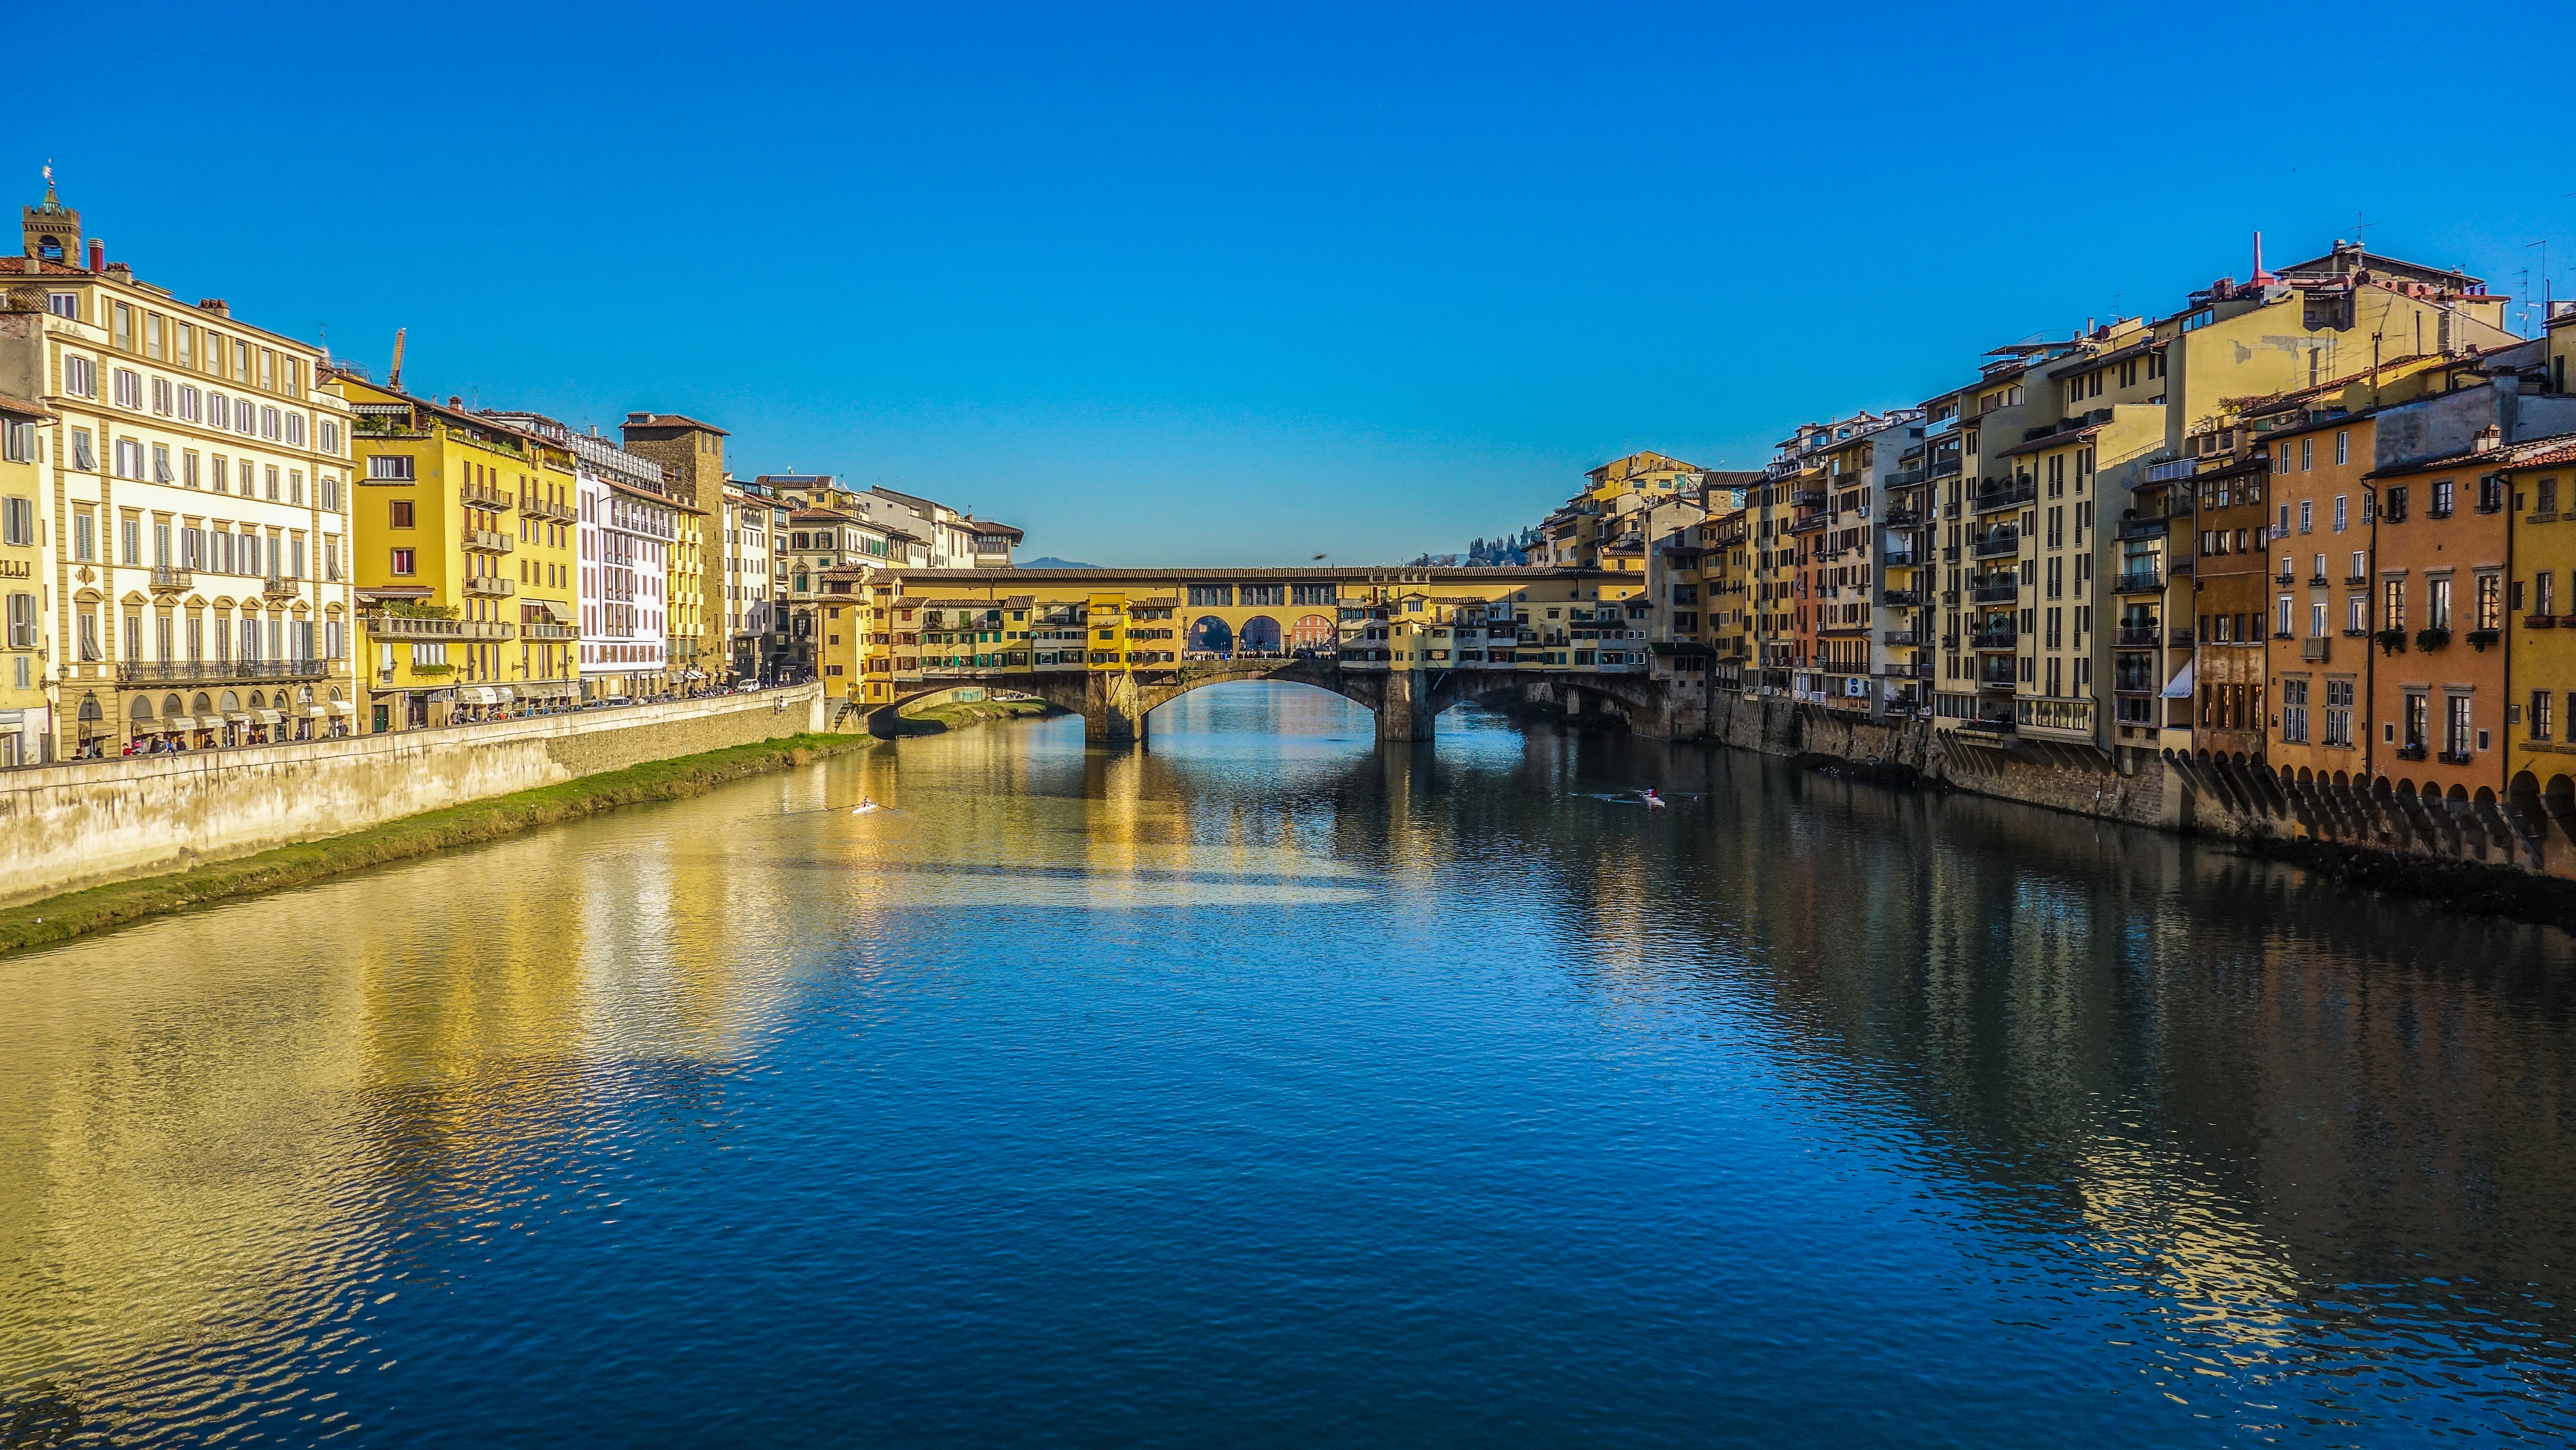
water, architecture, bridge, town, city, urban, river, canal, cityscape, dusk, evening, reflection, waterfront, waterway, body of water, buildings, channel, landform, geographical feature